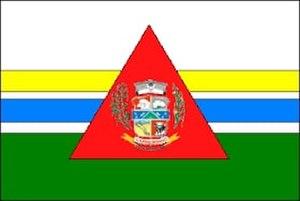
Carneirinho est une municipalité brésilienne de l'État du Minas Gerais et la microrégion de Frutal.